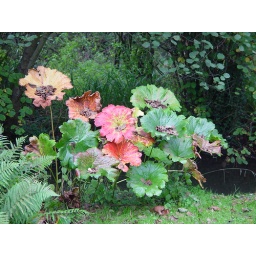
plant by river Ock